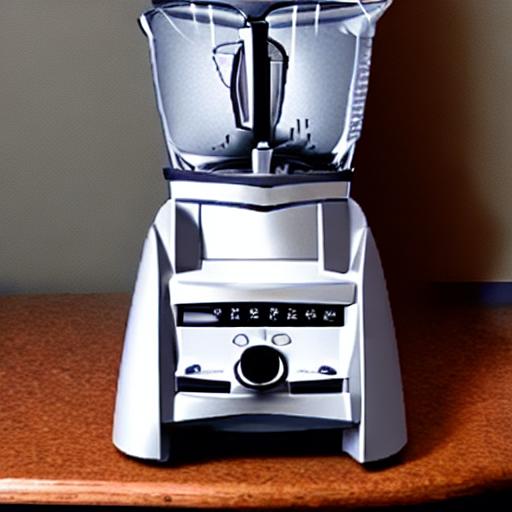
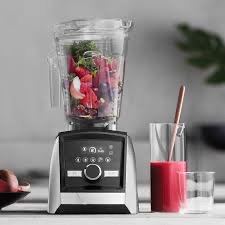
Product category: items_blender
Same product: no